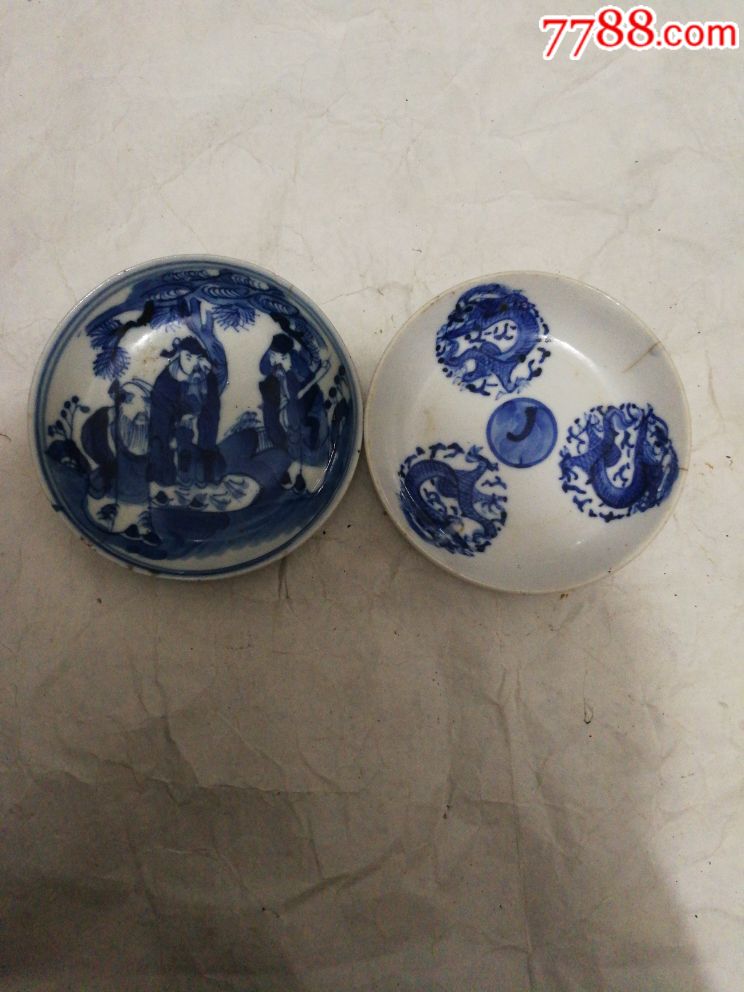
Label: trash